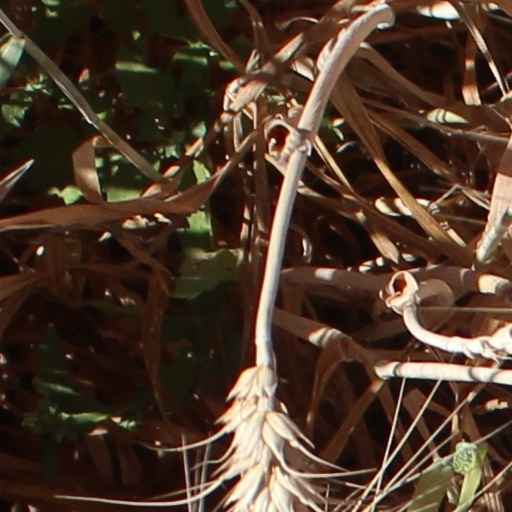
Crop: wheat